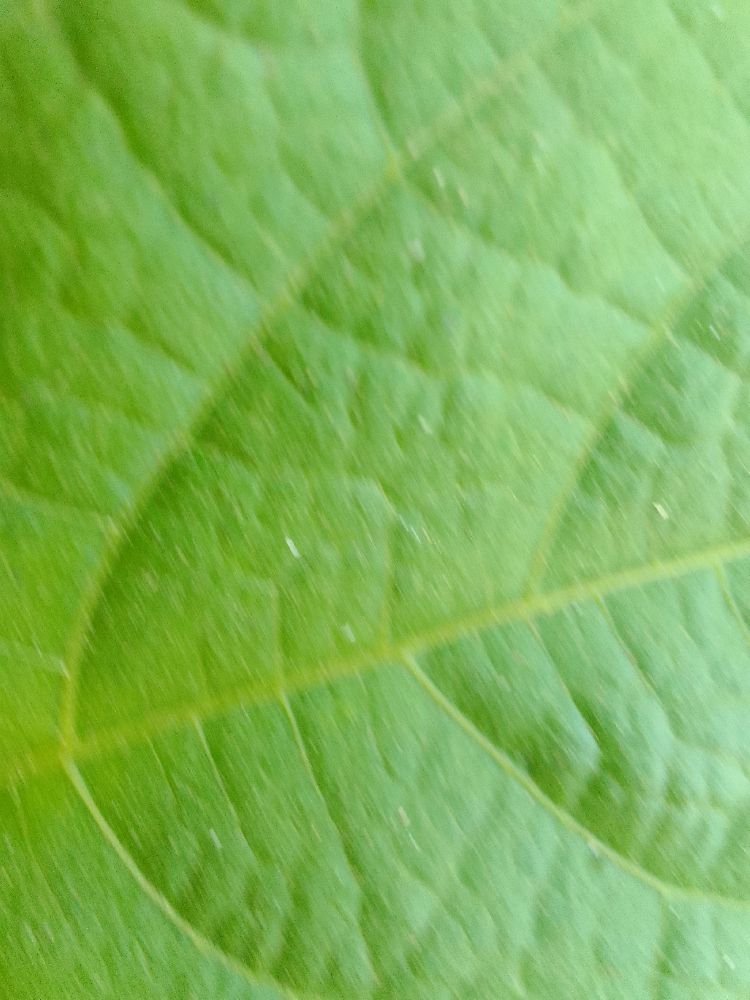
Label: healthy